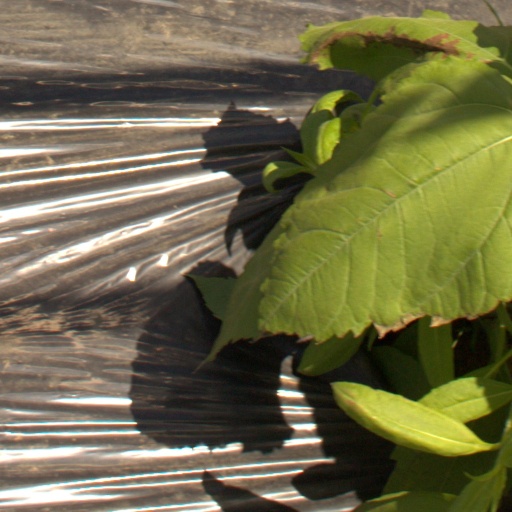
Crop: Jerusalem artichoke